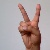
The image shows a hand gesture representing the letter 'V' in Indian Sign Language.